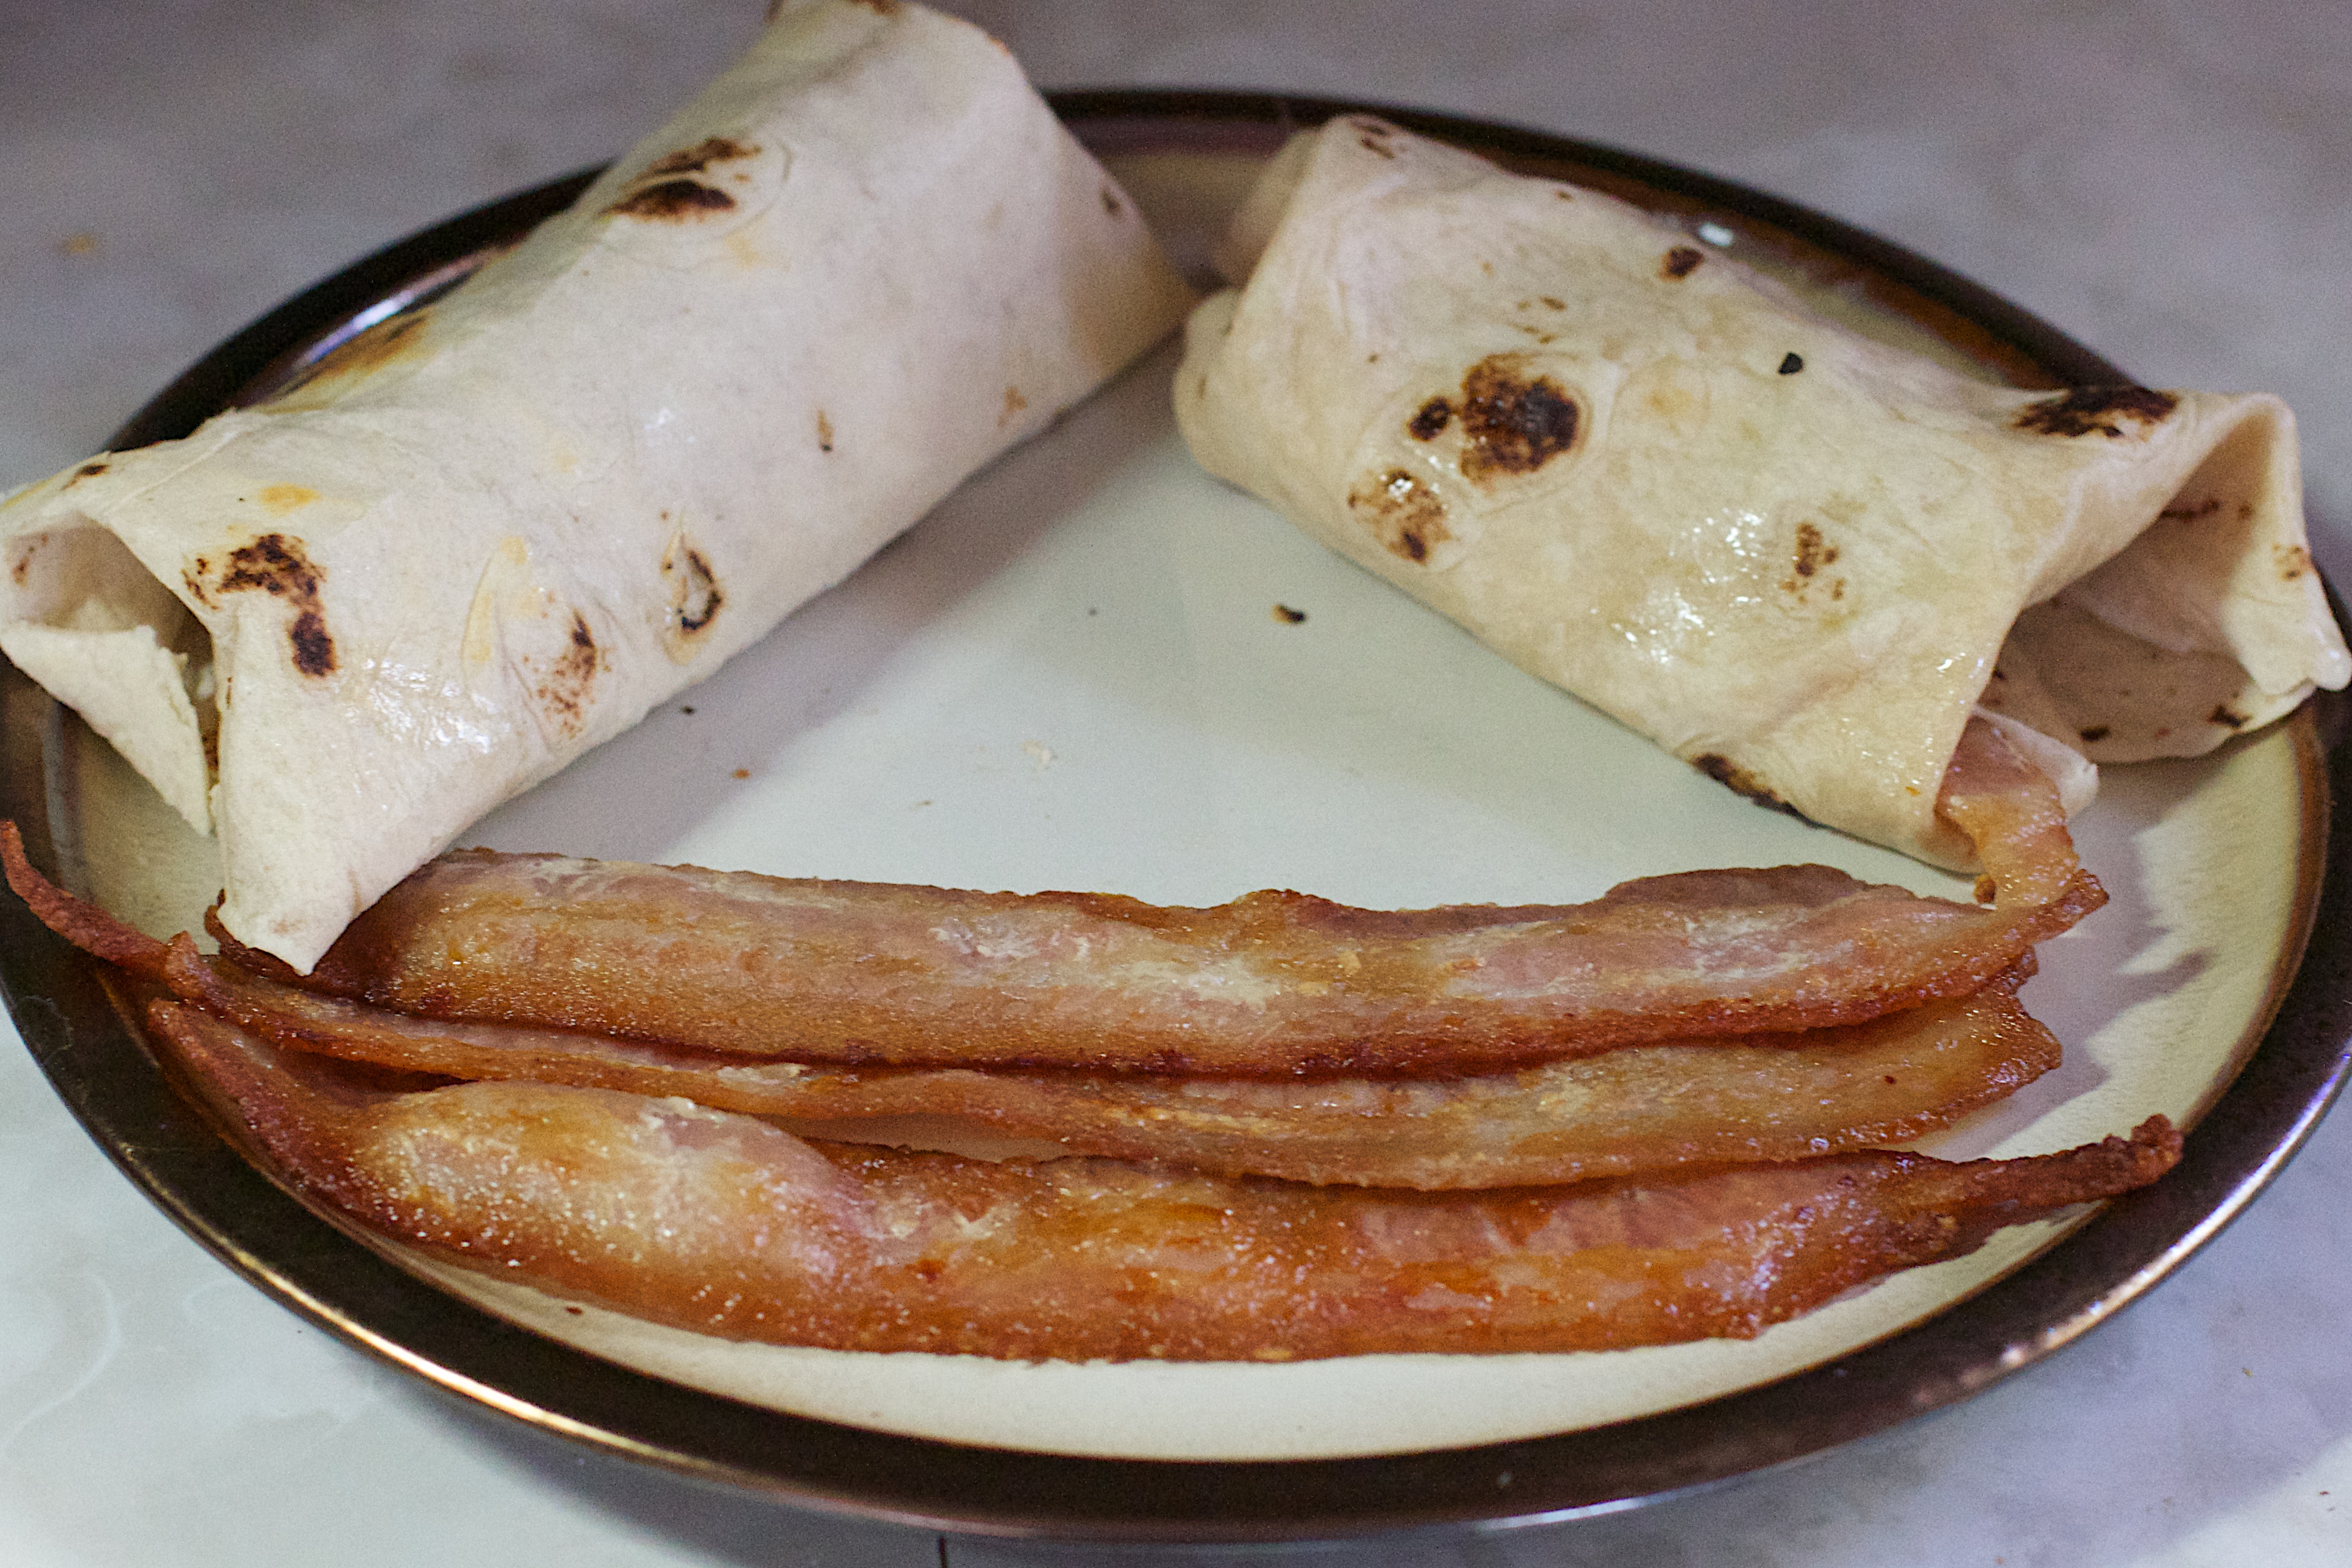
dish, meal, food, produce, breakfast, dessert, meat, cuisine, strawberry, arizona, baked goods, palatschinke